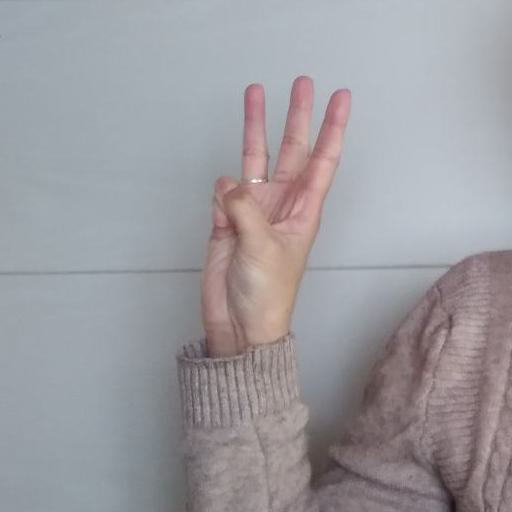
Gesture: three